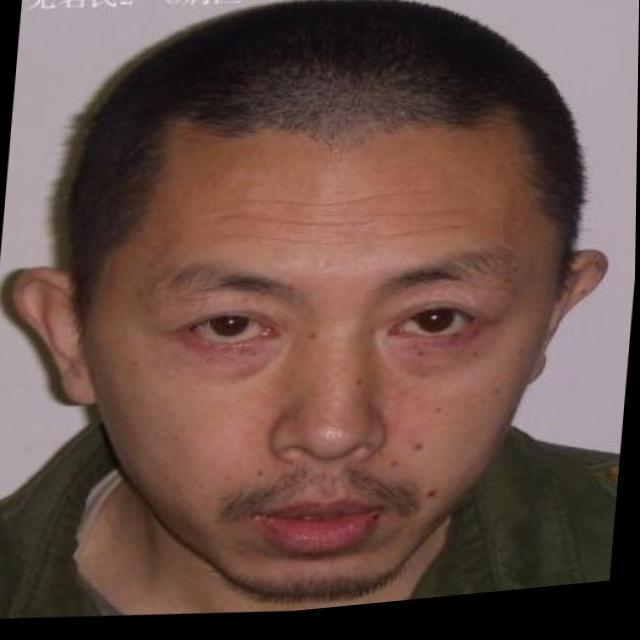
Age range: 21-44